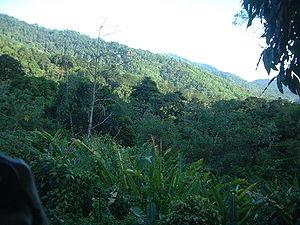
La Cordillère septentrionale, est une chaîne de hautes collines de la partie nord de Trinidad, la plus grande île dans la République de Trinité-et-Tobago.